Wincenty of Kielcza

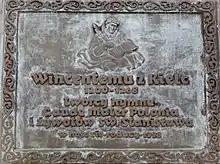
Wincenty of Kielcza

Wincenty of Kielcza (c. 1200 – after 1262) was a Polish canon, poet, and composer, working in Kraków and writing in Latin. He was a member of the Dominican Order.